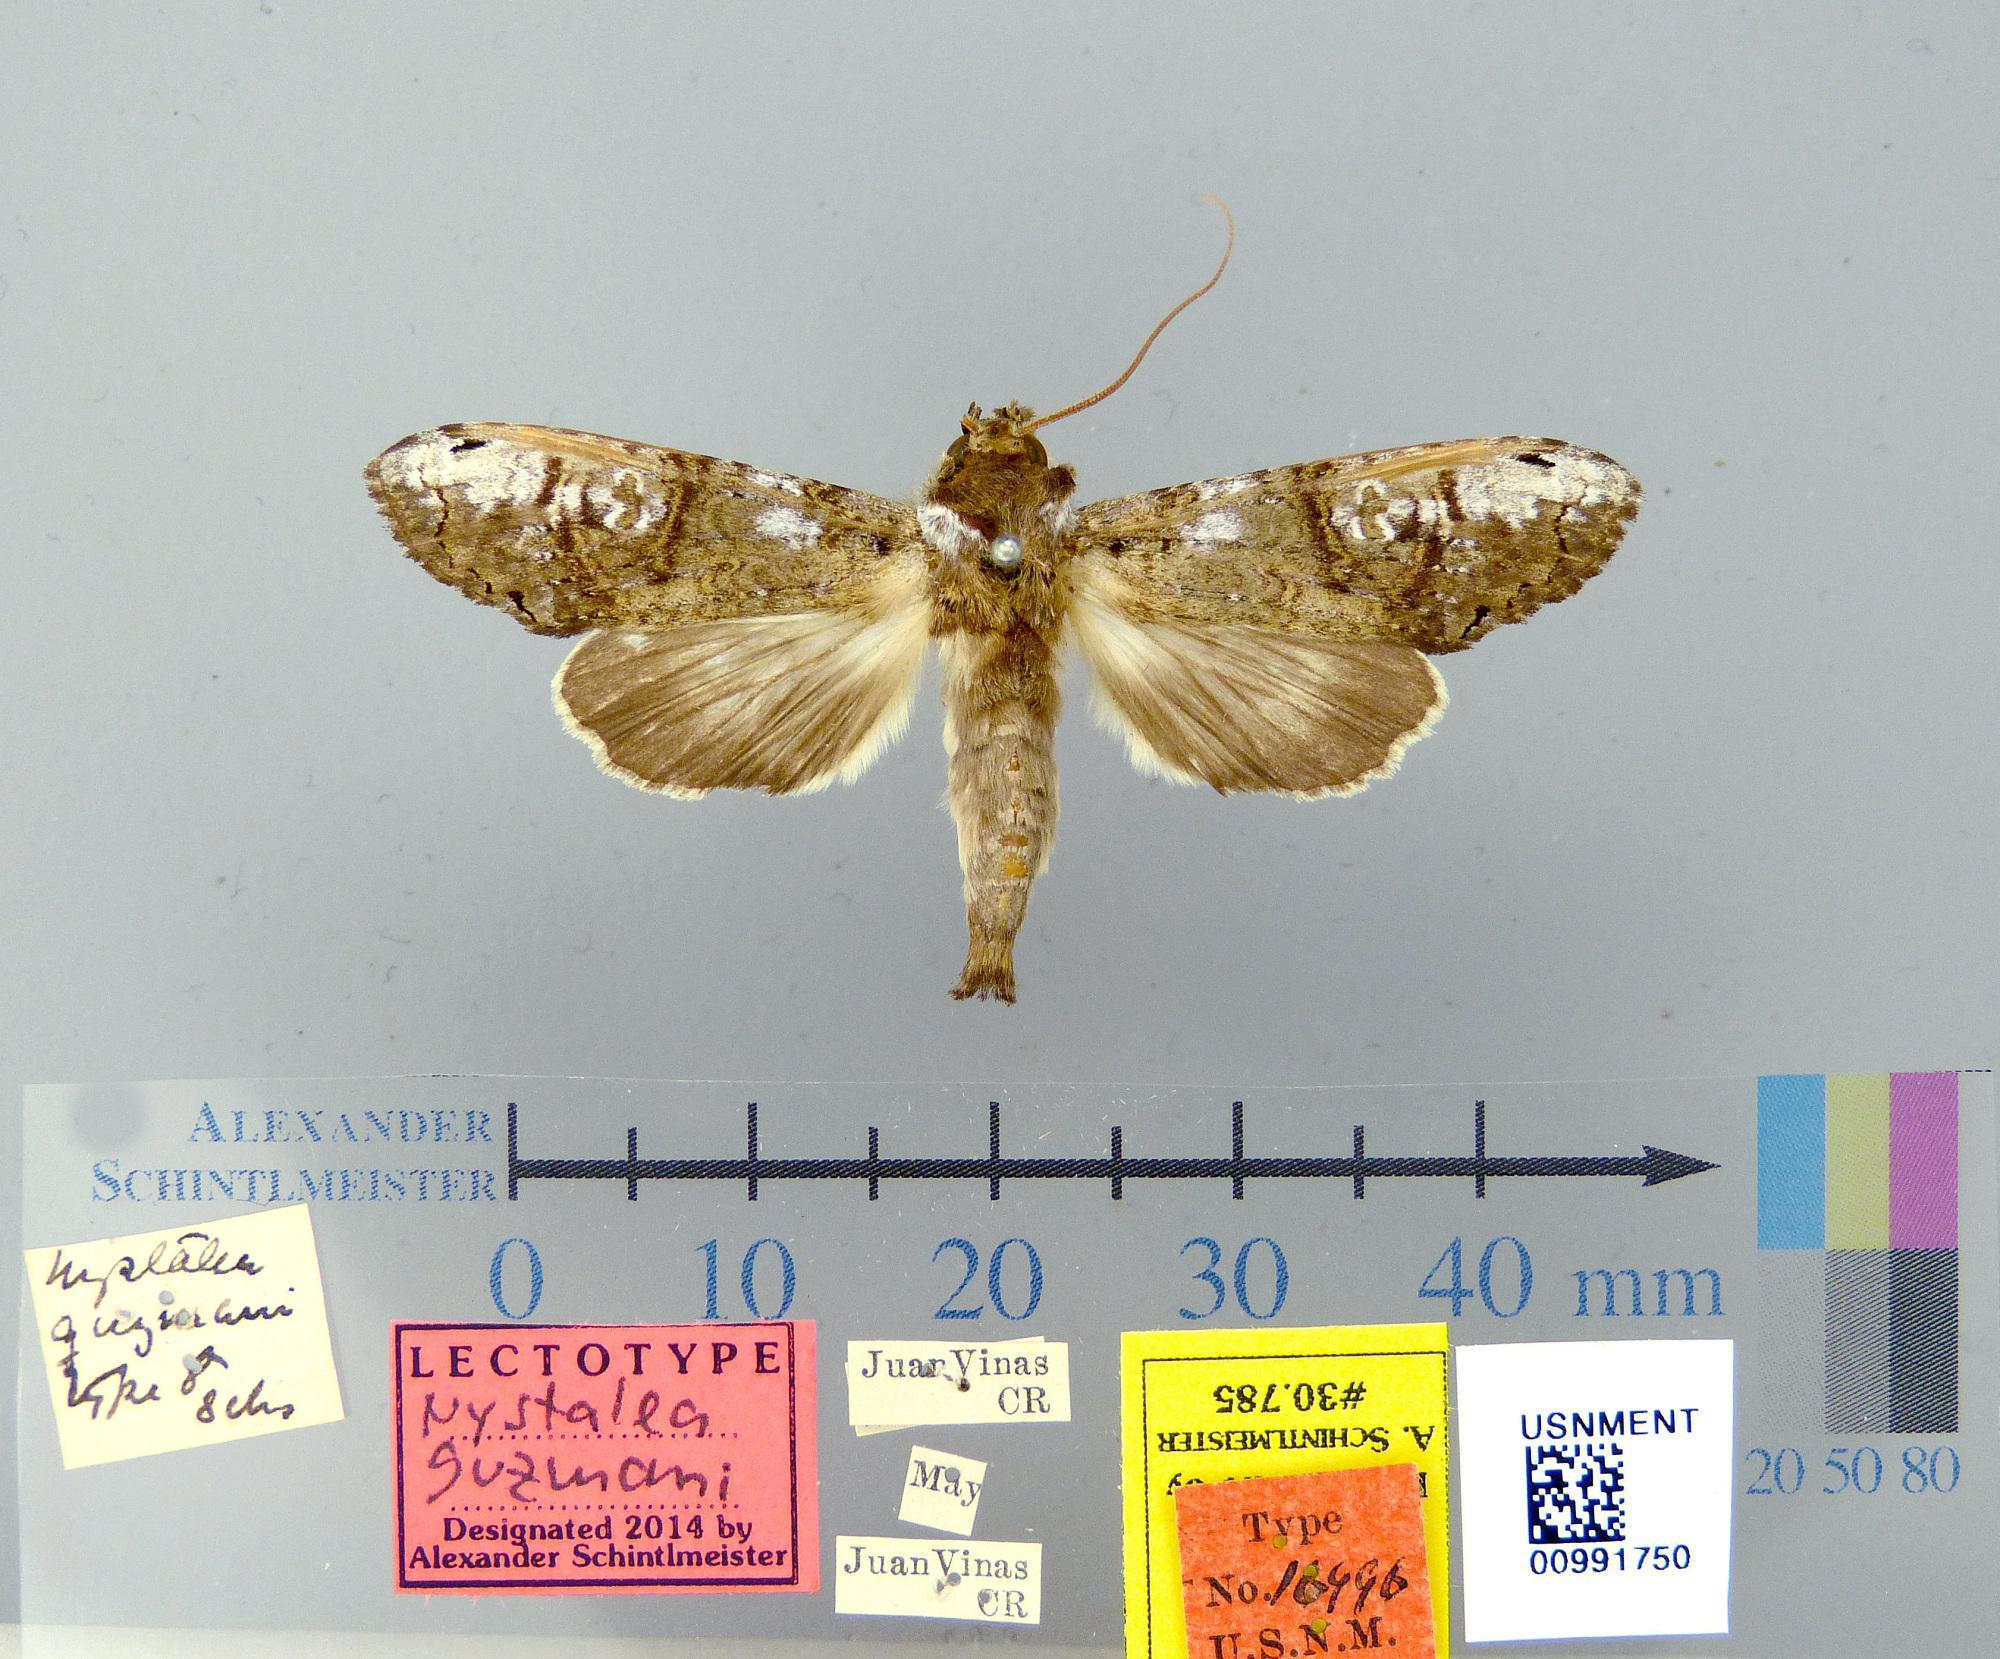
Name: Nystalea guzmani
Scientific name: Nystalea guzmani Schaus, 1910
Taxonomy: Animalia, Arthropoda, Insecta, Lepidoptera, Notodontidae
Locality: Juan Vinas, Unknown, Costa Rica